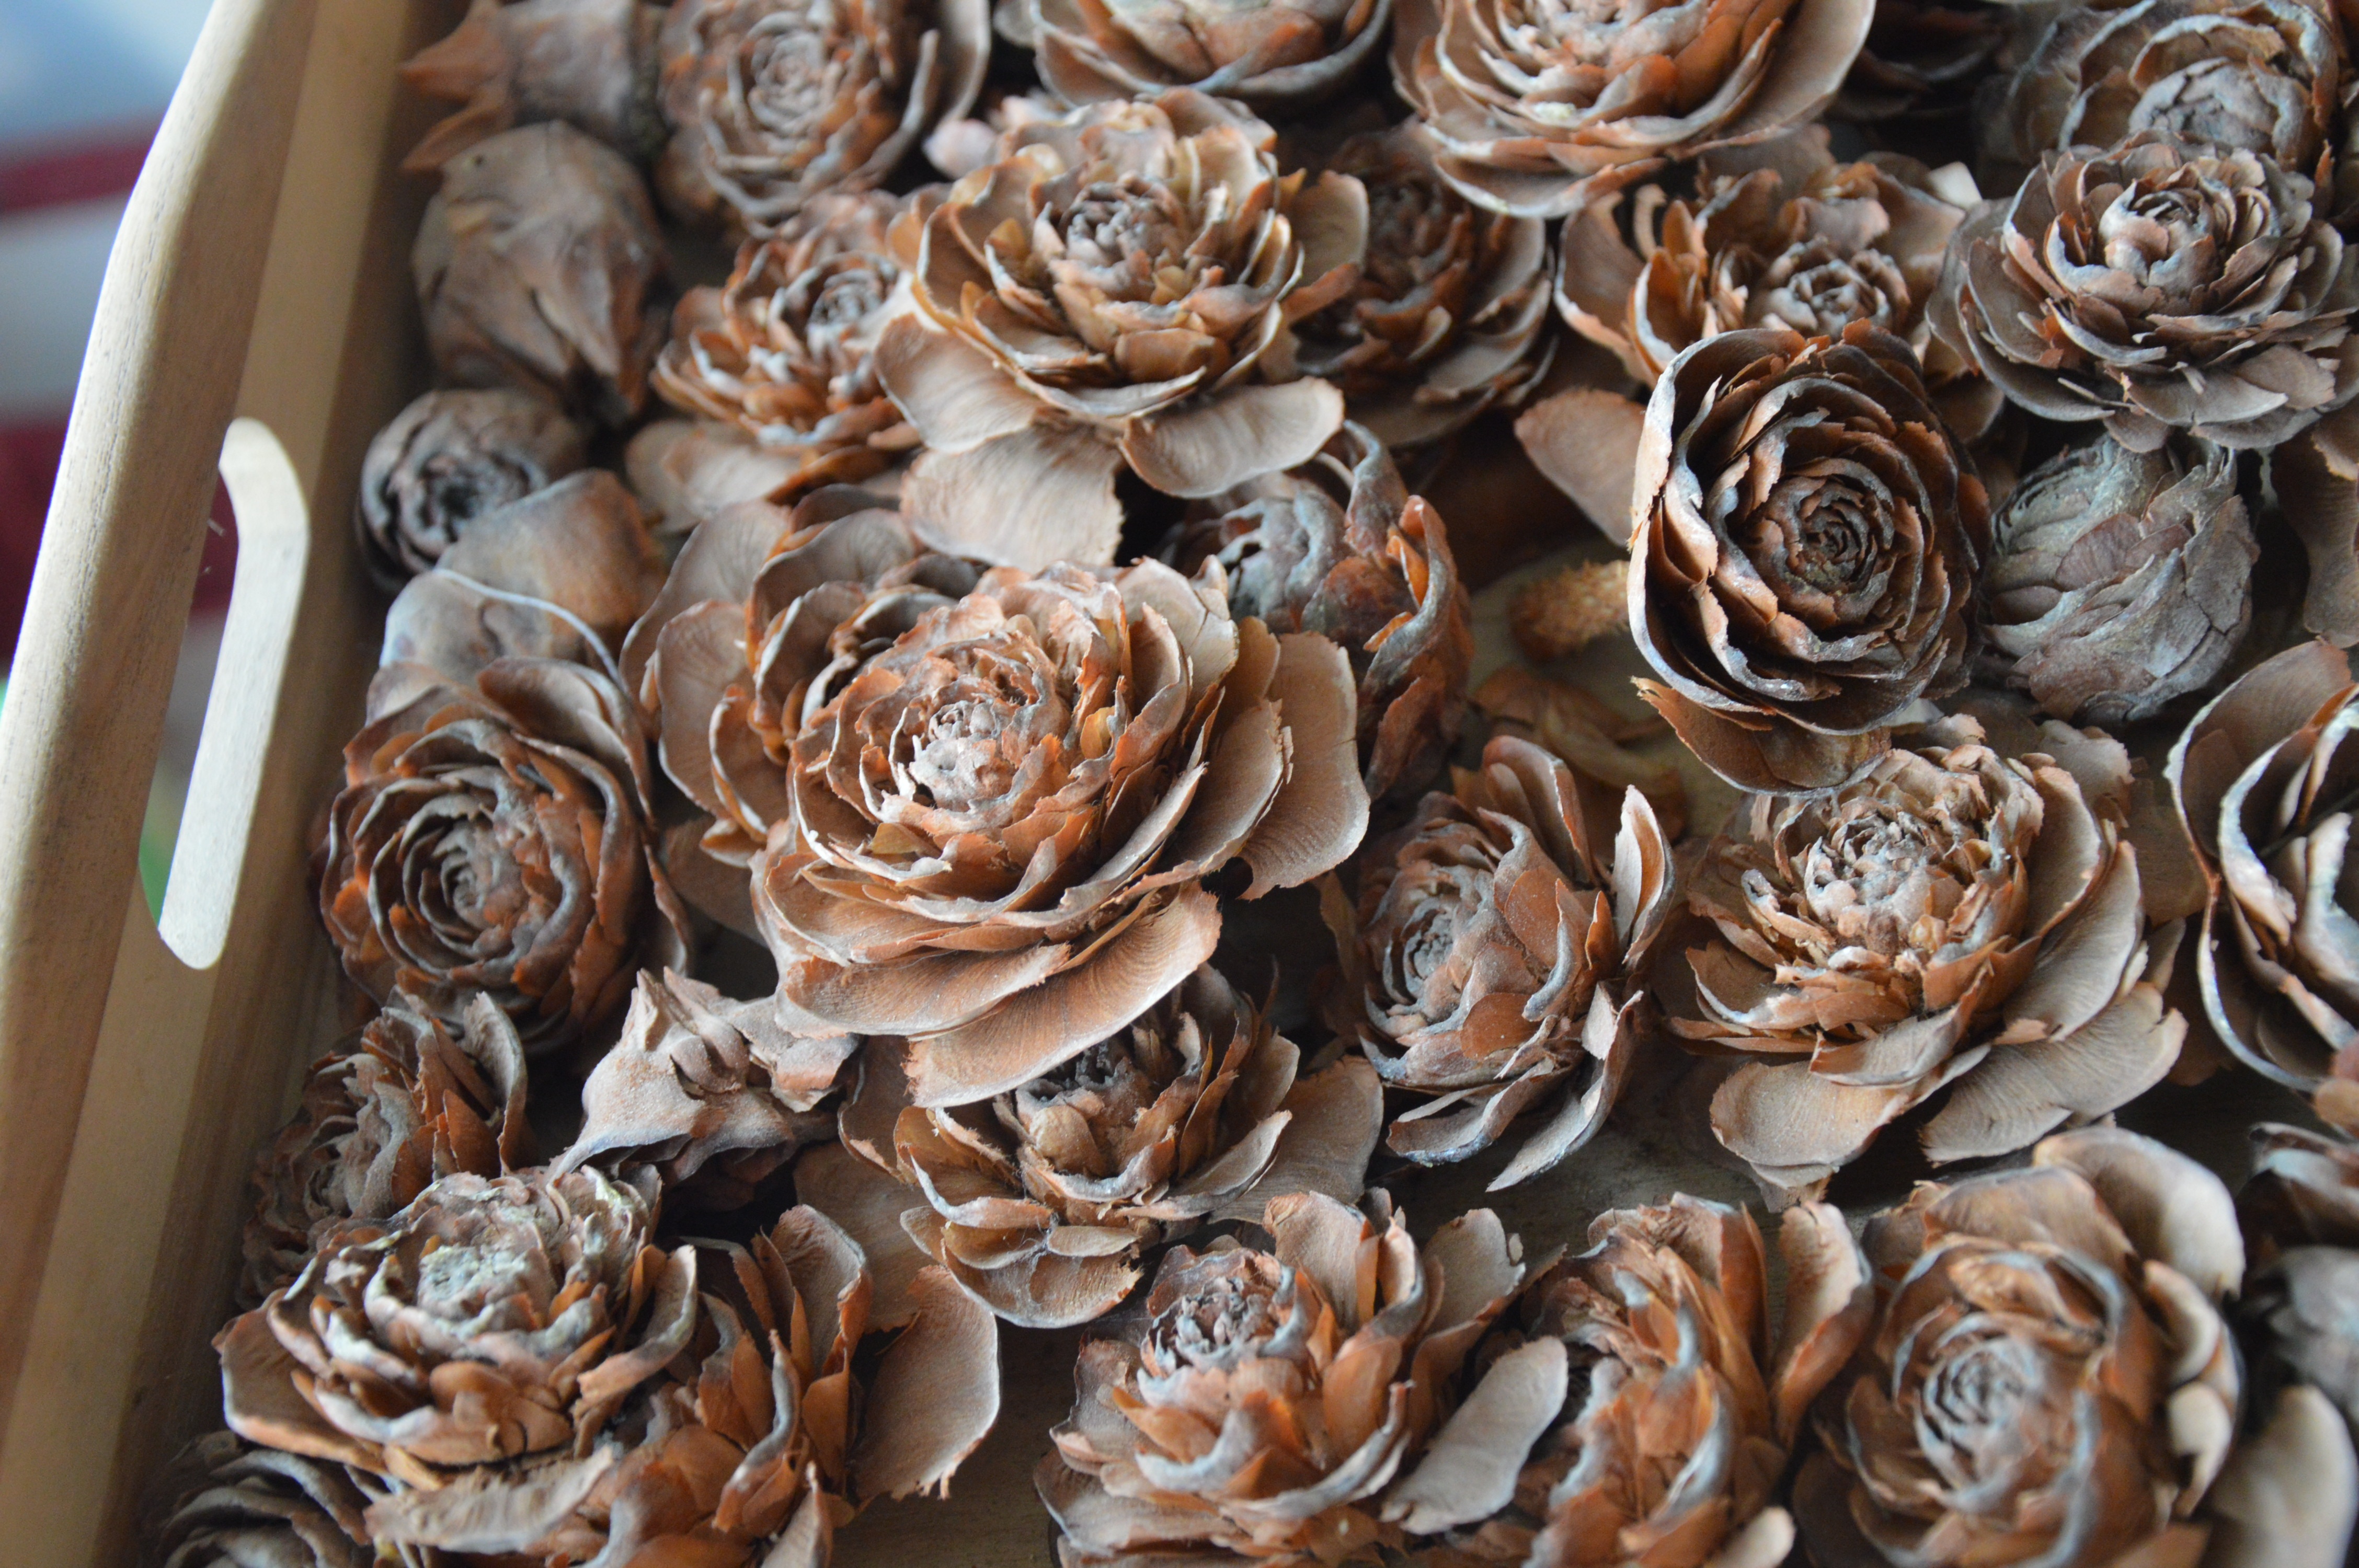
plant, wood, flower, decoration, food, produce, dessert, seashell, art, crafts, carving, pine cones, oyster mushroom, conifer cone